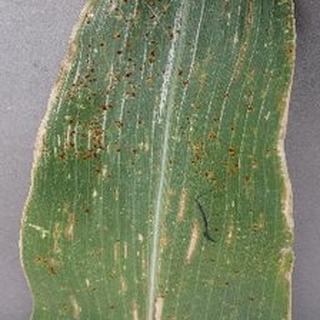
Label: corn_gray_leaf_spot